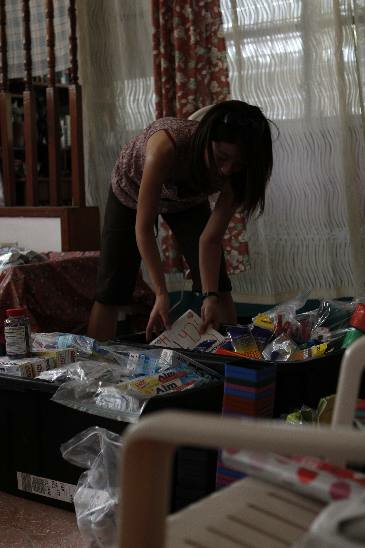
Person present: Yes